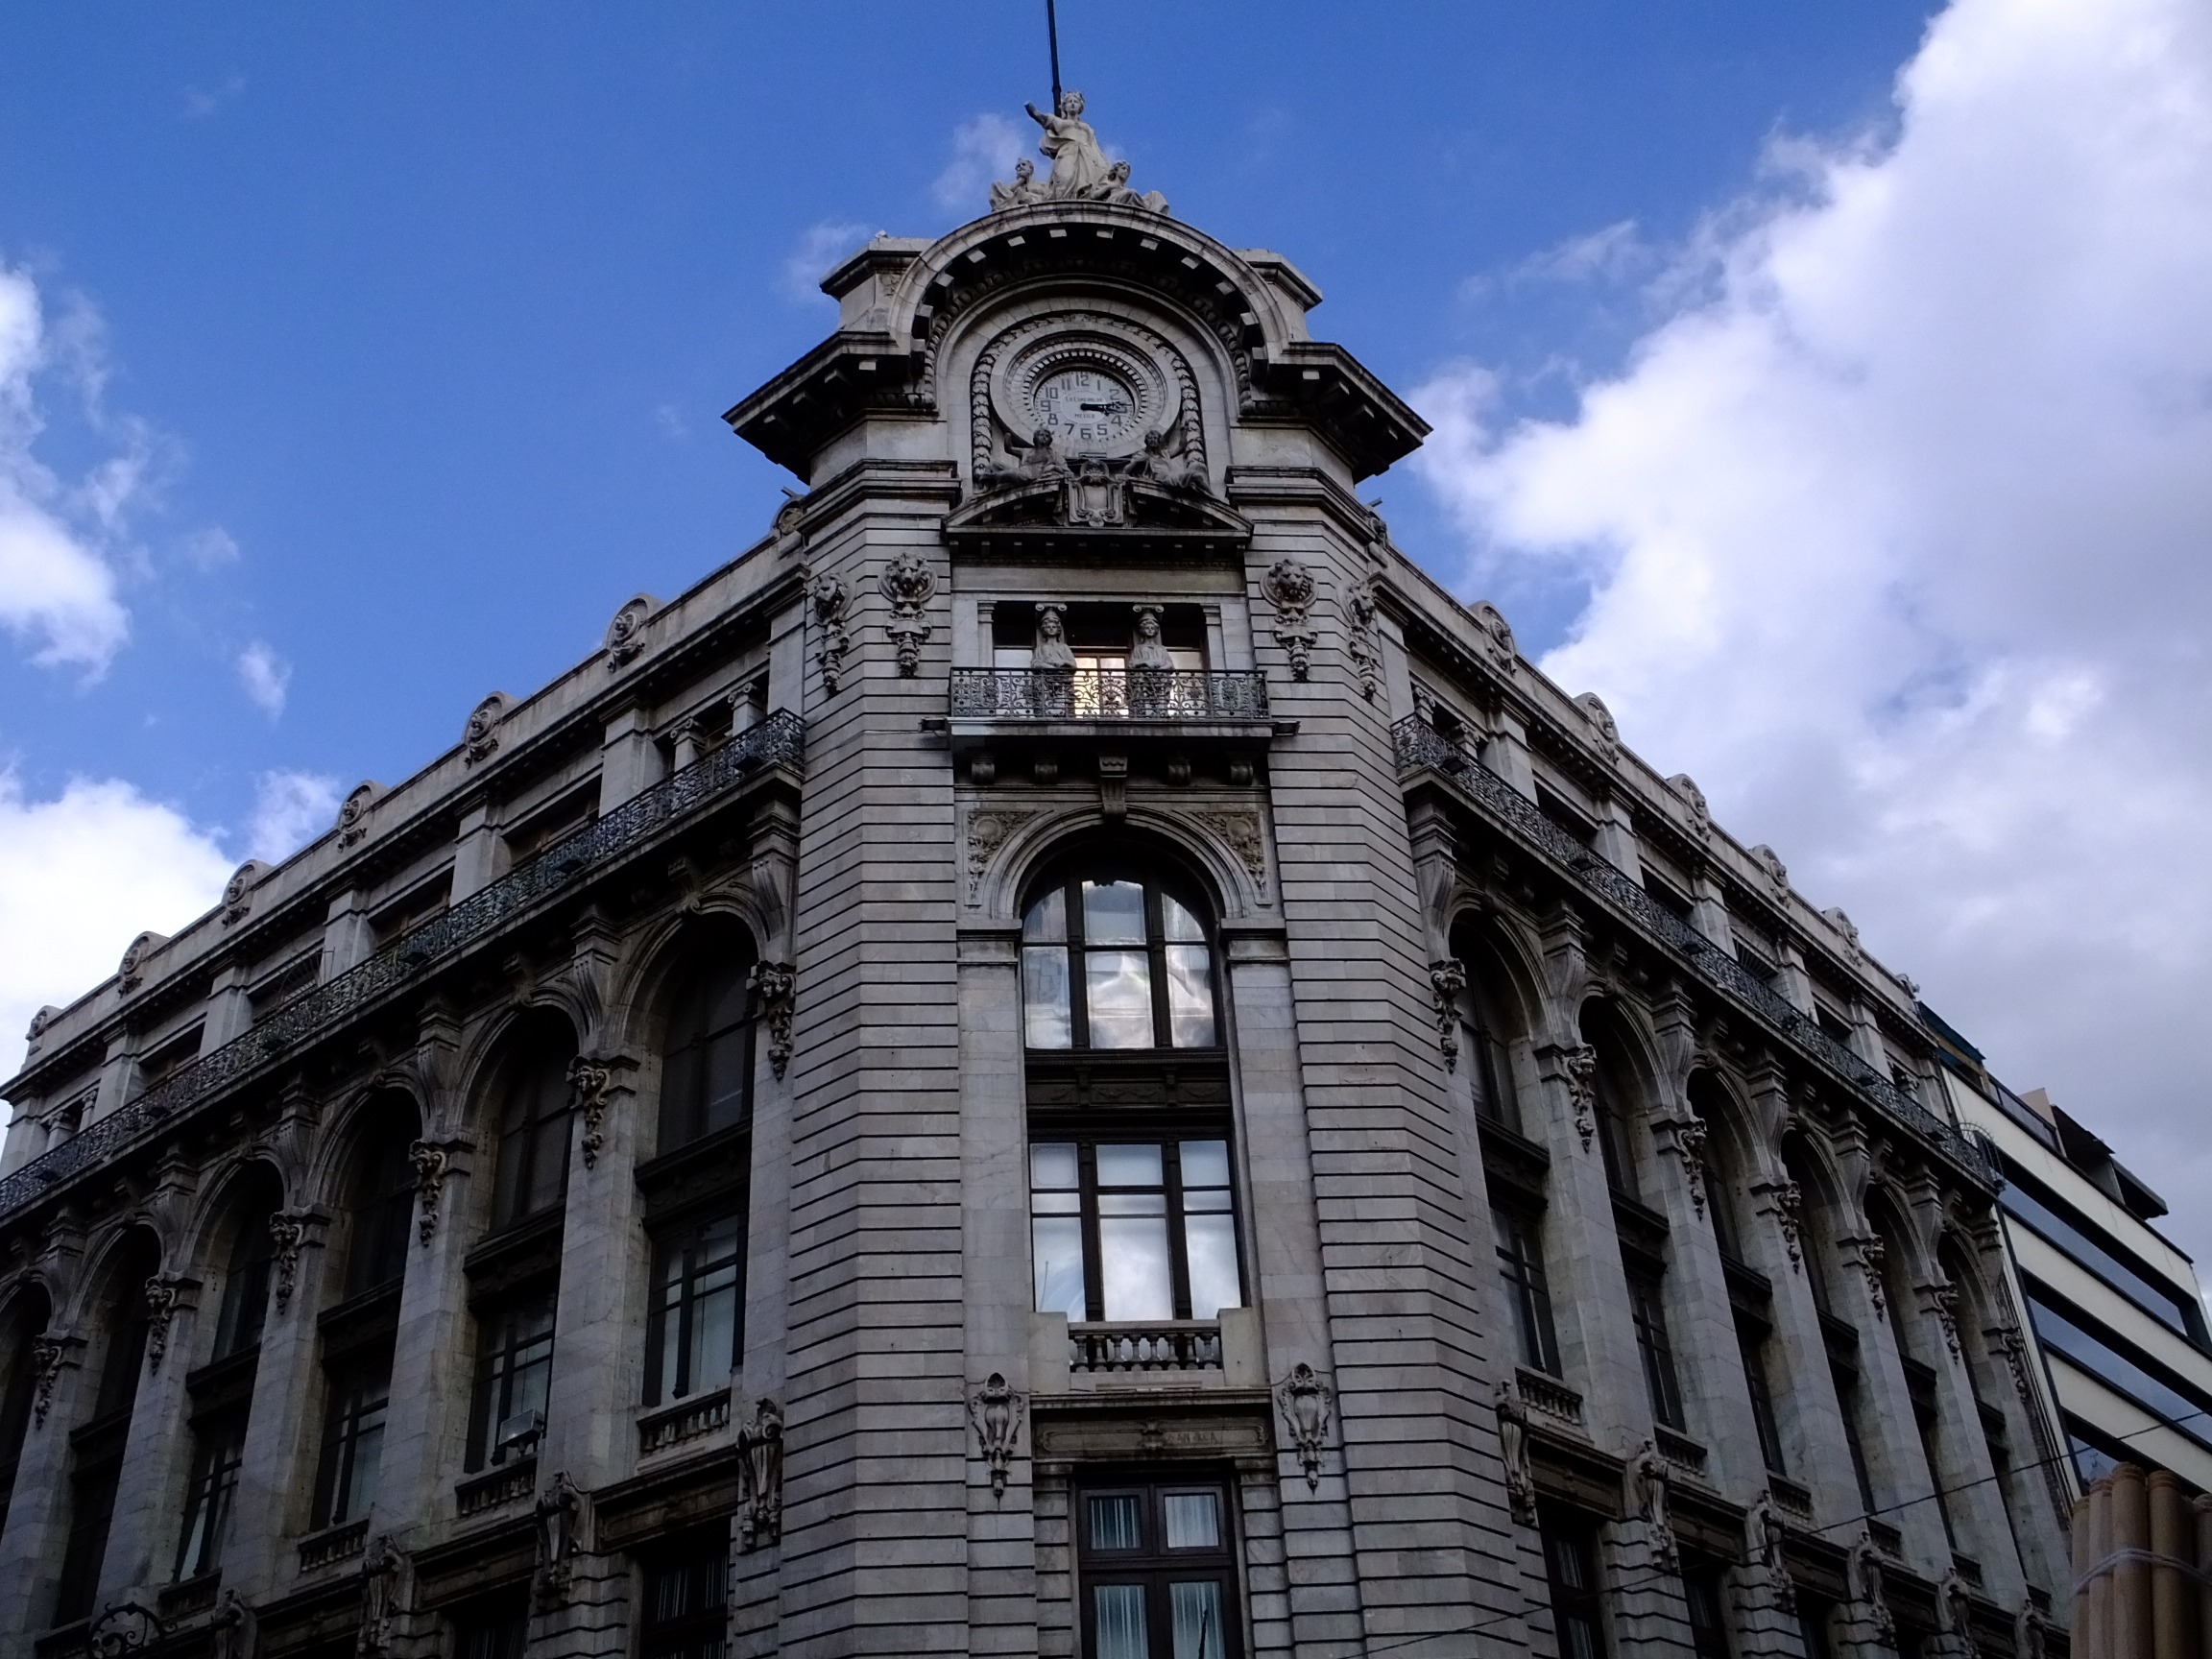
landscape, architecture, sky, clock, city, urban, monument, downtown, clear, tower, landmark, facade, blue, blue sky, mexico, upward, cities, the clock tower, point of view, urban area